La Jalca (Peru)

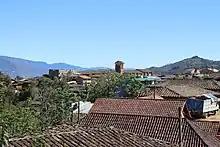
La Jalca town

La Jalca was the first Spanish foundation of the region in northern Peru. It was established as the first head office of the current city of Chachapoyas. There in 1538, he took the name of Saint John of the Border of the Chachapoyas, in honor to his holy boss. Also of this epoch they date the famous juanes, typical plate of the forest prepared and invented for the festivity and that, in contrast to the current juanes iquiteños were prepared with yucca.